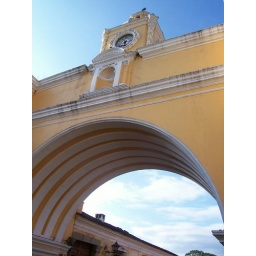
clock tower in antigua